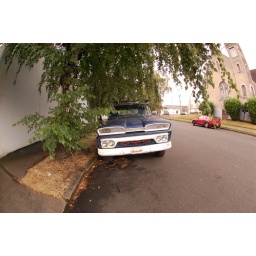
a truck under a tree